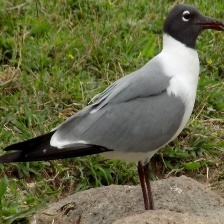
Species: LAUGHING GULL
Scientific name: LEUCOPHAEUS ATRICILLA